Helen of Greece and Denmark

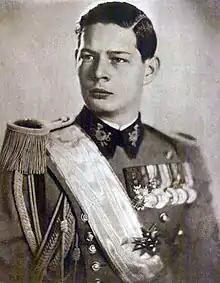
King Michael I of Romania, c. 1940

In November 1931, Helen left Romania for Germany, where she went to the bedside of her mother, the Dowager Queen Sophia of Greece, seriously ill with cancer. After her death on 13 January 1932, Helen bought her house in Fiesole, Tuscany, which she used as her main residence. In this large house, that she renamed Villa Sparta, the princess received the visit of her sisters Irene and Katherine and her brother Paul, who remained with Helen on long stays.